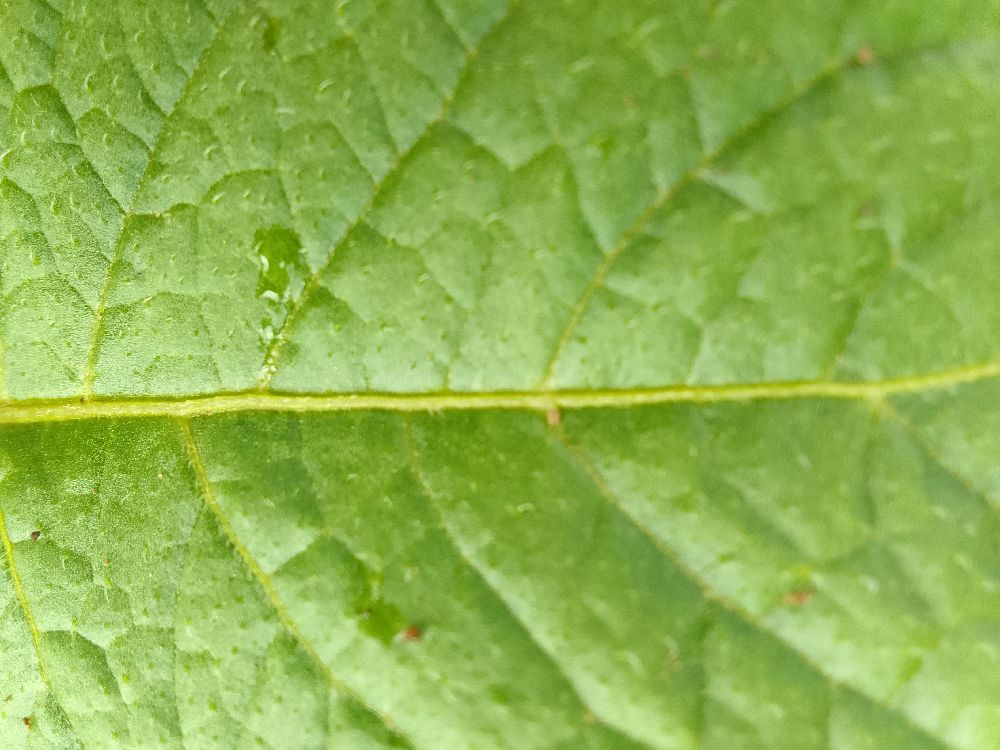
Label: Healthy